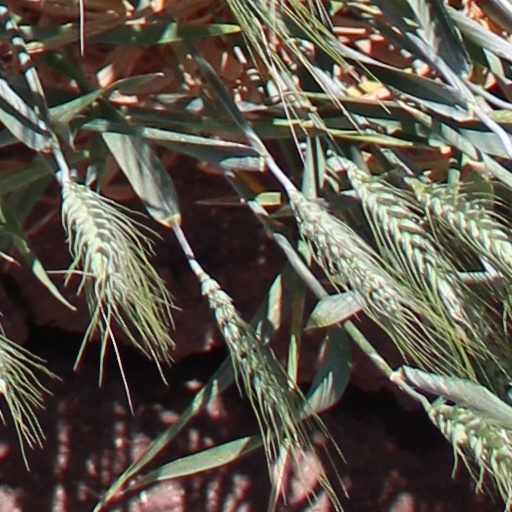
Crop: wheat